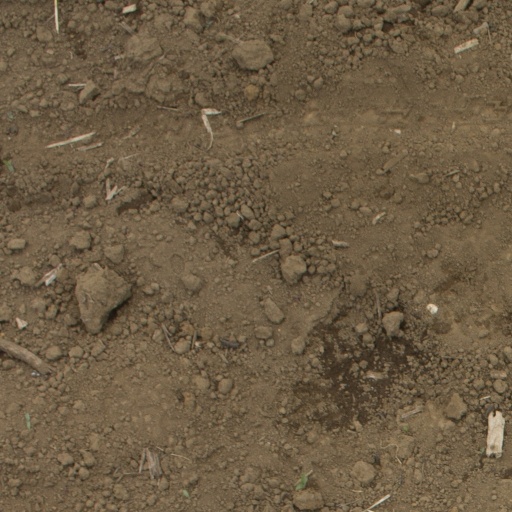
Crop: Jerusalem artichoke